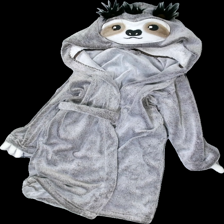
View: front
Type: Pajamas
Category: Children
Brand: Missing
Colors: Grey, White
Material: 100% polyester
Cut: Regular
Season: All
Price range: 50-100
Recommended usage: Reuse